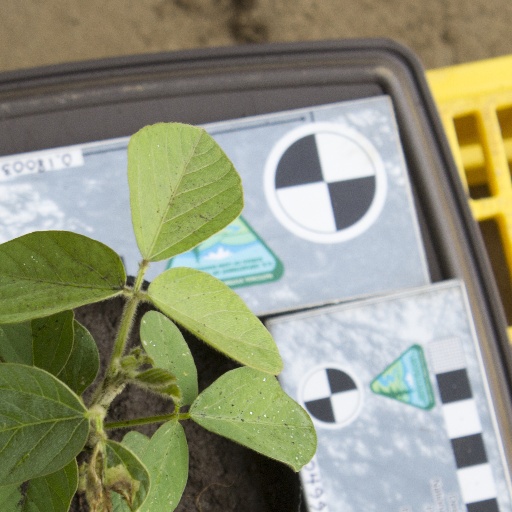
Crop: soybean